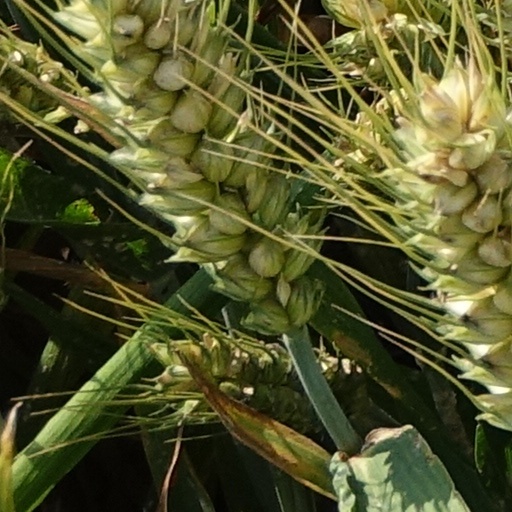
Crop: wheat